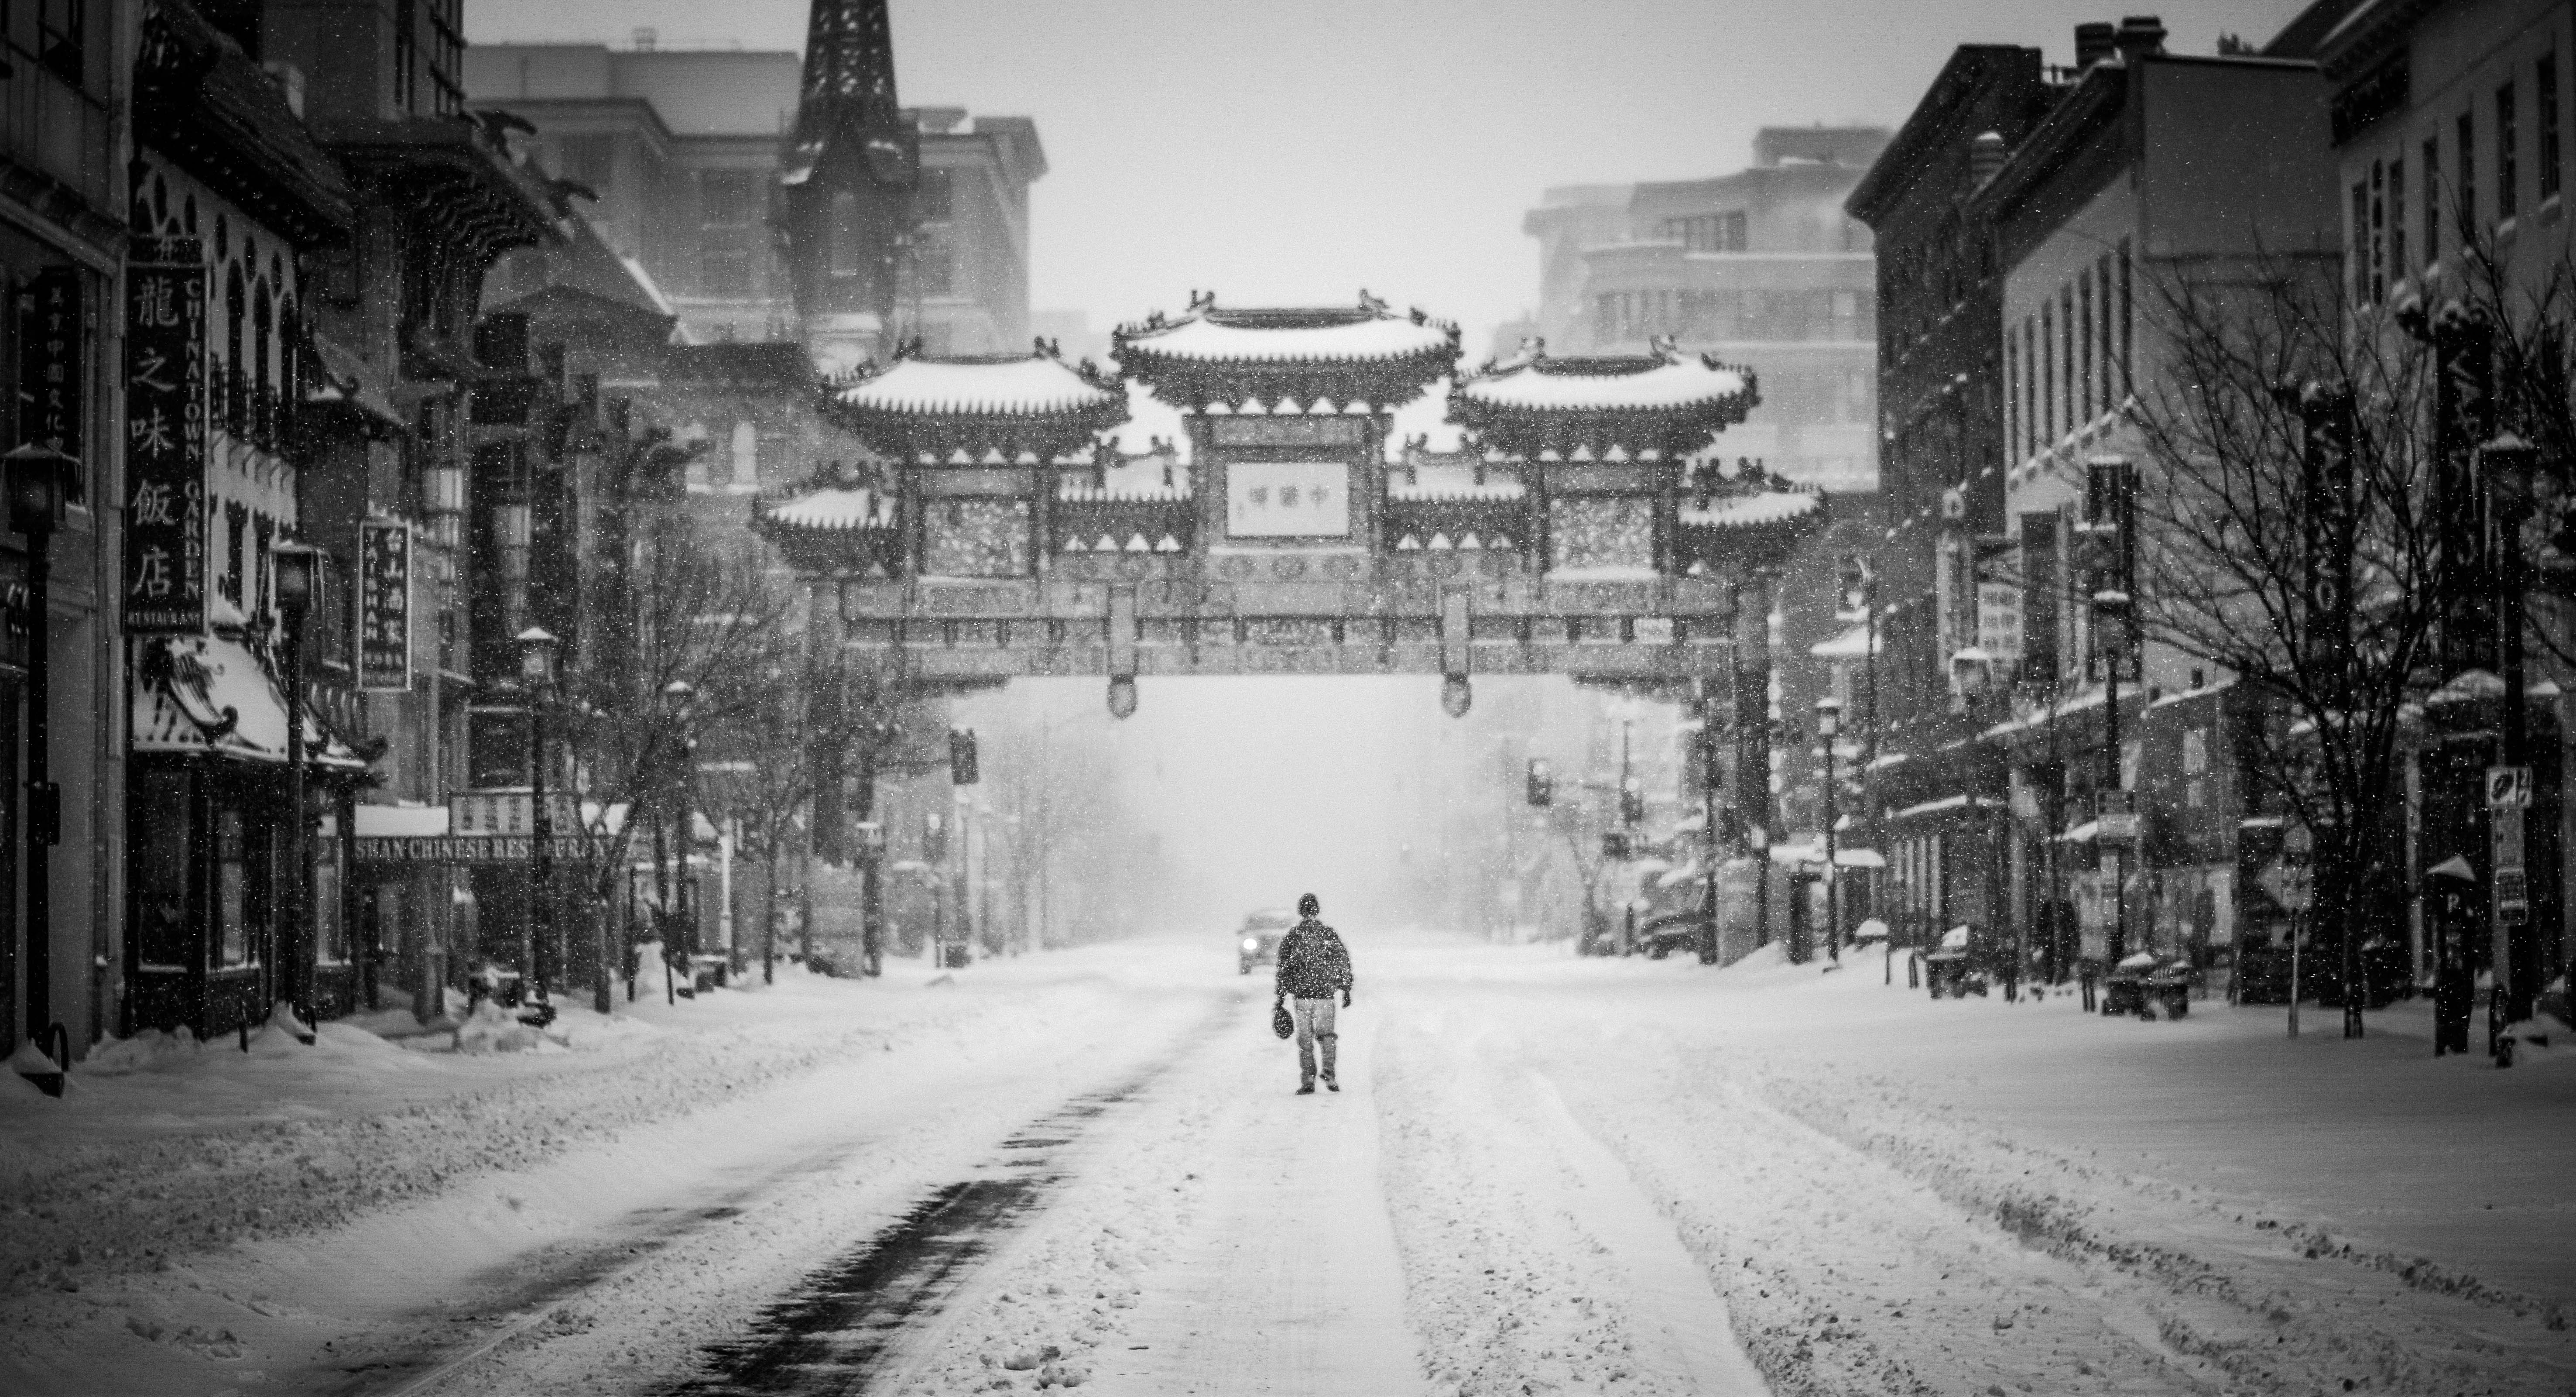
man, walking, snow, winter, black and white, road, white, street, building, alley, cityscape, weather, black, monochrome, lane, season, infrastructure, snapshot, blizzard, freezing, neighbourhood, monochrome photography, atmospheric phenomenon, winter storm